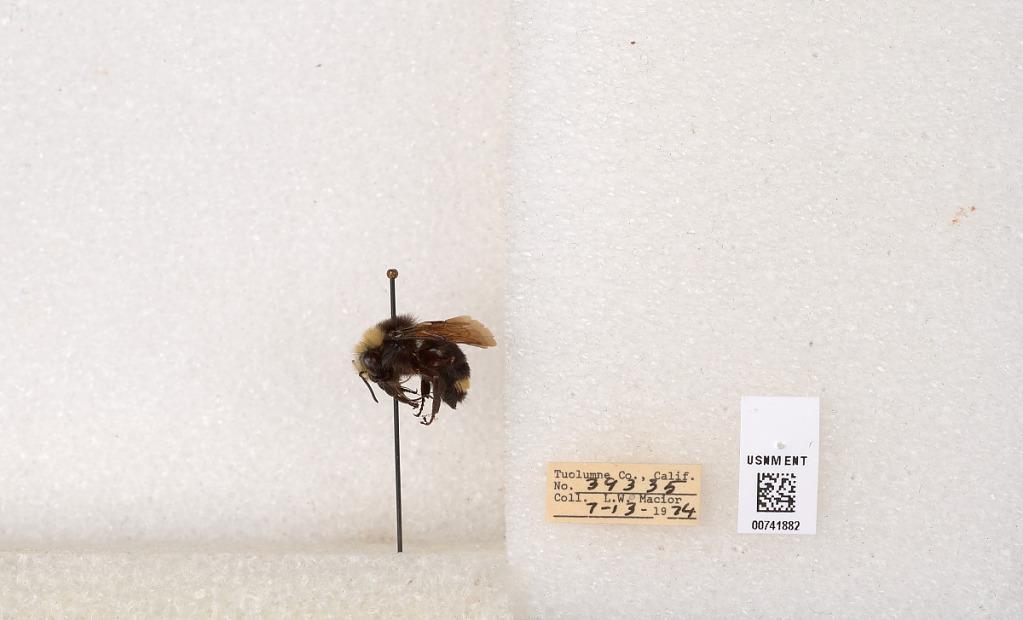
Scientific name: Bombus (Pyrobombus) vosnesenskii Radoszkowski
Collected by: L. Macior
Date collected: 1974-7-13
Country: United States
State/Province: California
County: Tuolumne
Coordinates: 37.9712, -120.228